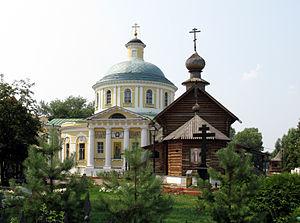
Kossino est un ancien village de la limite orientale de Moscou qui est devenu en 1985 un micro-raïon de la municipalité de Moscou. La première mention écrite de Kossino remonte à 1410. L'endroit est fameux pour ses trois lacs: le Lac Blanc, le Lac Noir et le Lac Saint. Les deux premiers ont été réunis par un canal d'une quarantaine de mètres dans les années 1950-1960.